Opañel (Madrid Metro)

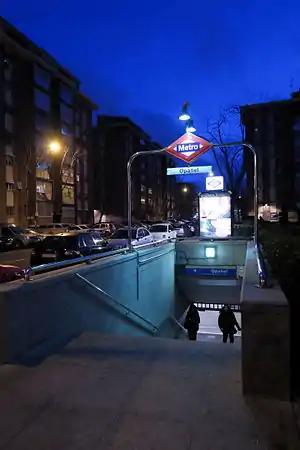

Opañel is a station on Line 6 of the Madrid Metro, serving the Opañel "barrio". It is located in Zone A.